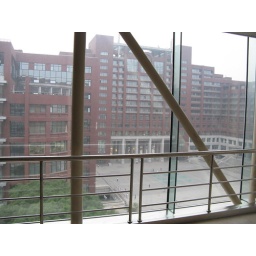
A photo of our classroom building from a skywalk in our hotel building. Beijing, China; 28 May 2009.